Hardy Eustace

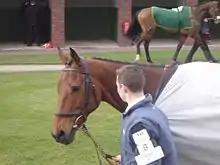
Hardy Eustace at the Cheltenham Festival in 2005.

Hardy Eustace (5 April 1997 – 4 February 2024) was an Irish-bred Thoroughbred racehorse, best known for winning the Champion Hurdle in 2004 and 2005. He was trained in Ireland by Dessie Hughes and owned by Laurence Byrne.